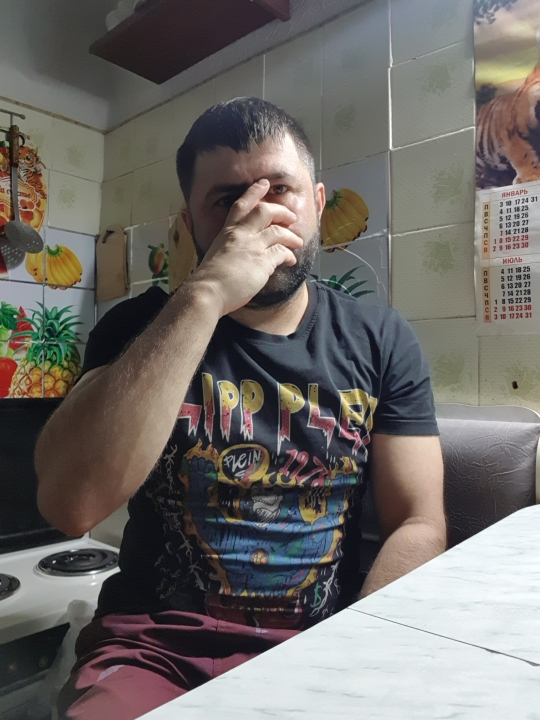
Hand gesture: no_gesture